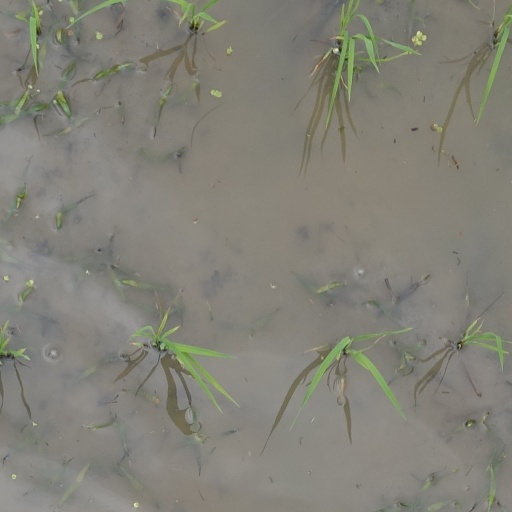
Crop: rice